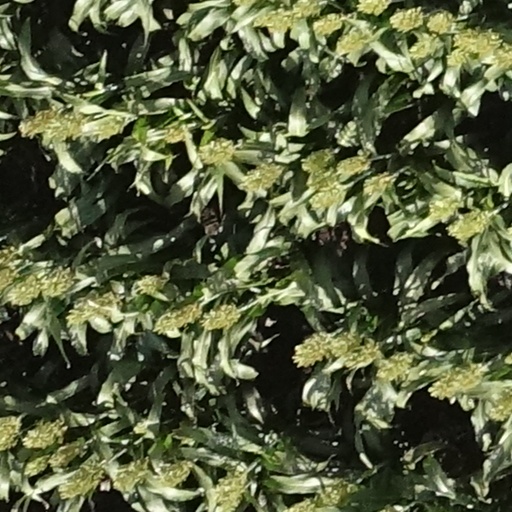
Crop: sorghum